Dekemvriana

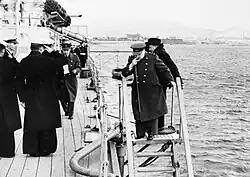
Churchill in Athens, December 1944

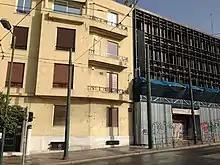
Building with bullet holes from "Dekemvriana" in Athens (2014)

This outbreak of fighting between Allied forces and an anti-German European resistance movement while the war in Europe was still being fought was a serious political problem for Churchill's coalition government in Britain and caused much protest in the British press and the House of Commons. To prove his peacemaking intentions to the public, Churchill went to Athens with Field Marshal Harold Alexander, Anthony Eden and Harold Macmillan on Christmas Day (25 December), to preside over a conference to bring about a settlement, in which Soviet representatives (Popov) also participated.